Describe the emotion expressed in this image:  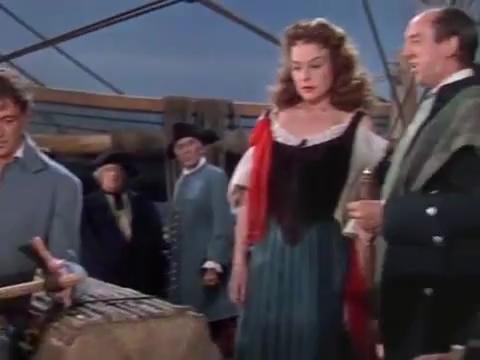
This person displays Suffering, valence and arousal with low intensity.